Kalymnos

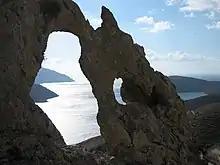
The natural rock arch in Kalymnos.

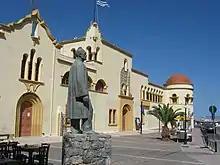
Kalymnos town hall.

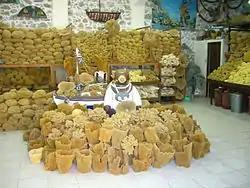
Natural sponges of Kalymnos

The island has a length of , is across at its widest, and covers an area of . Moreover, on the north side there is a peninsula which stretches in a northwest direction.